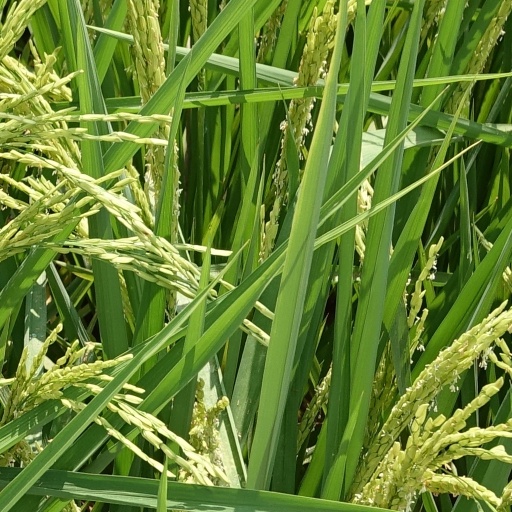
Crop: rice